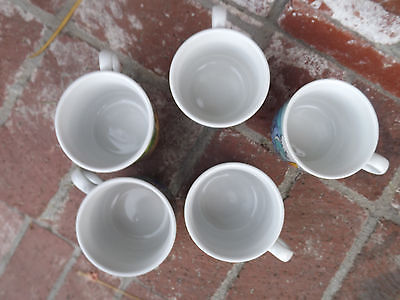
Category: mug